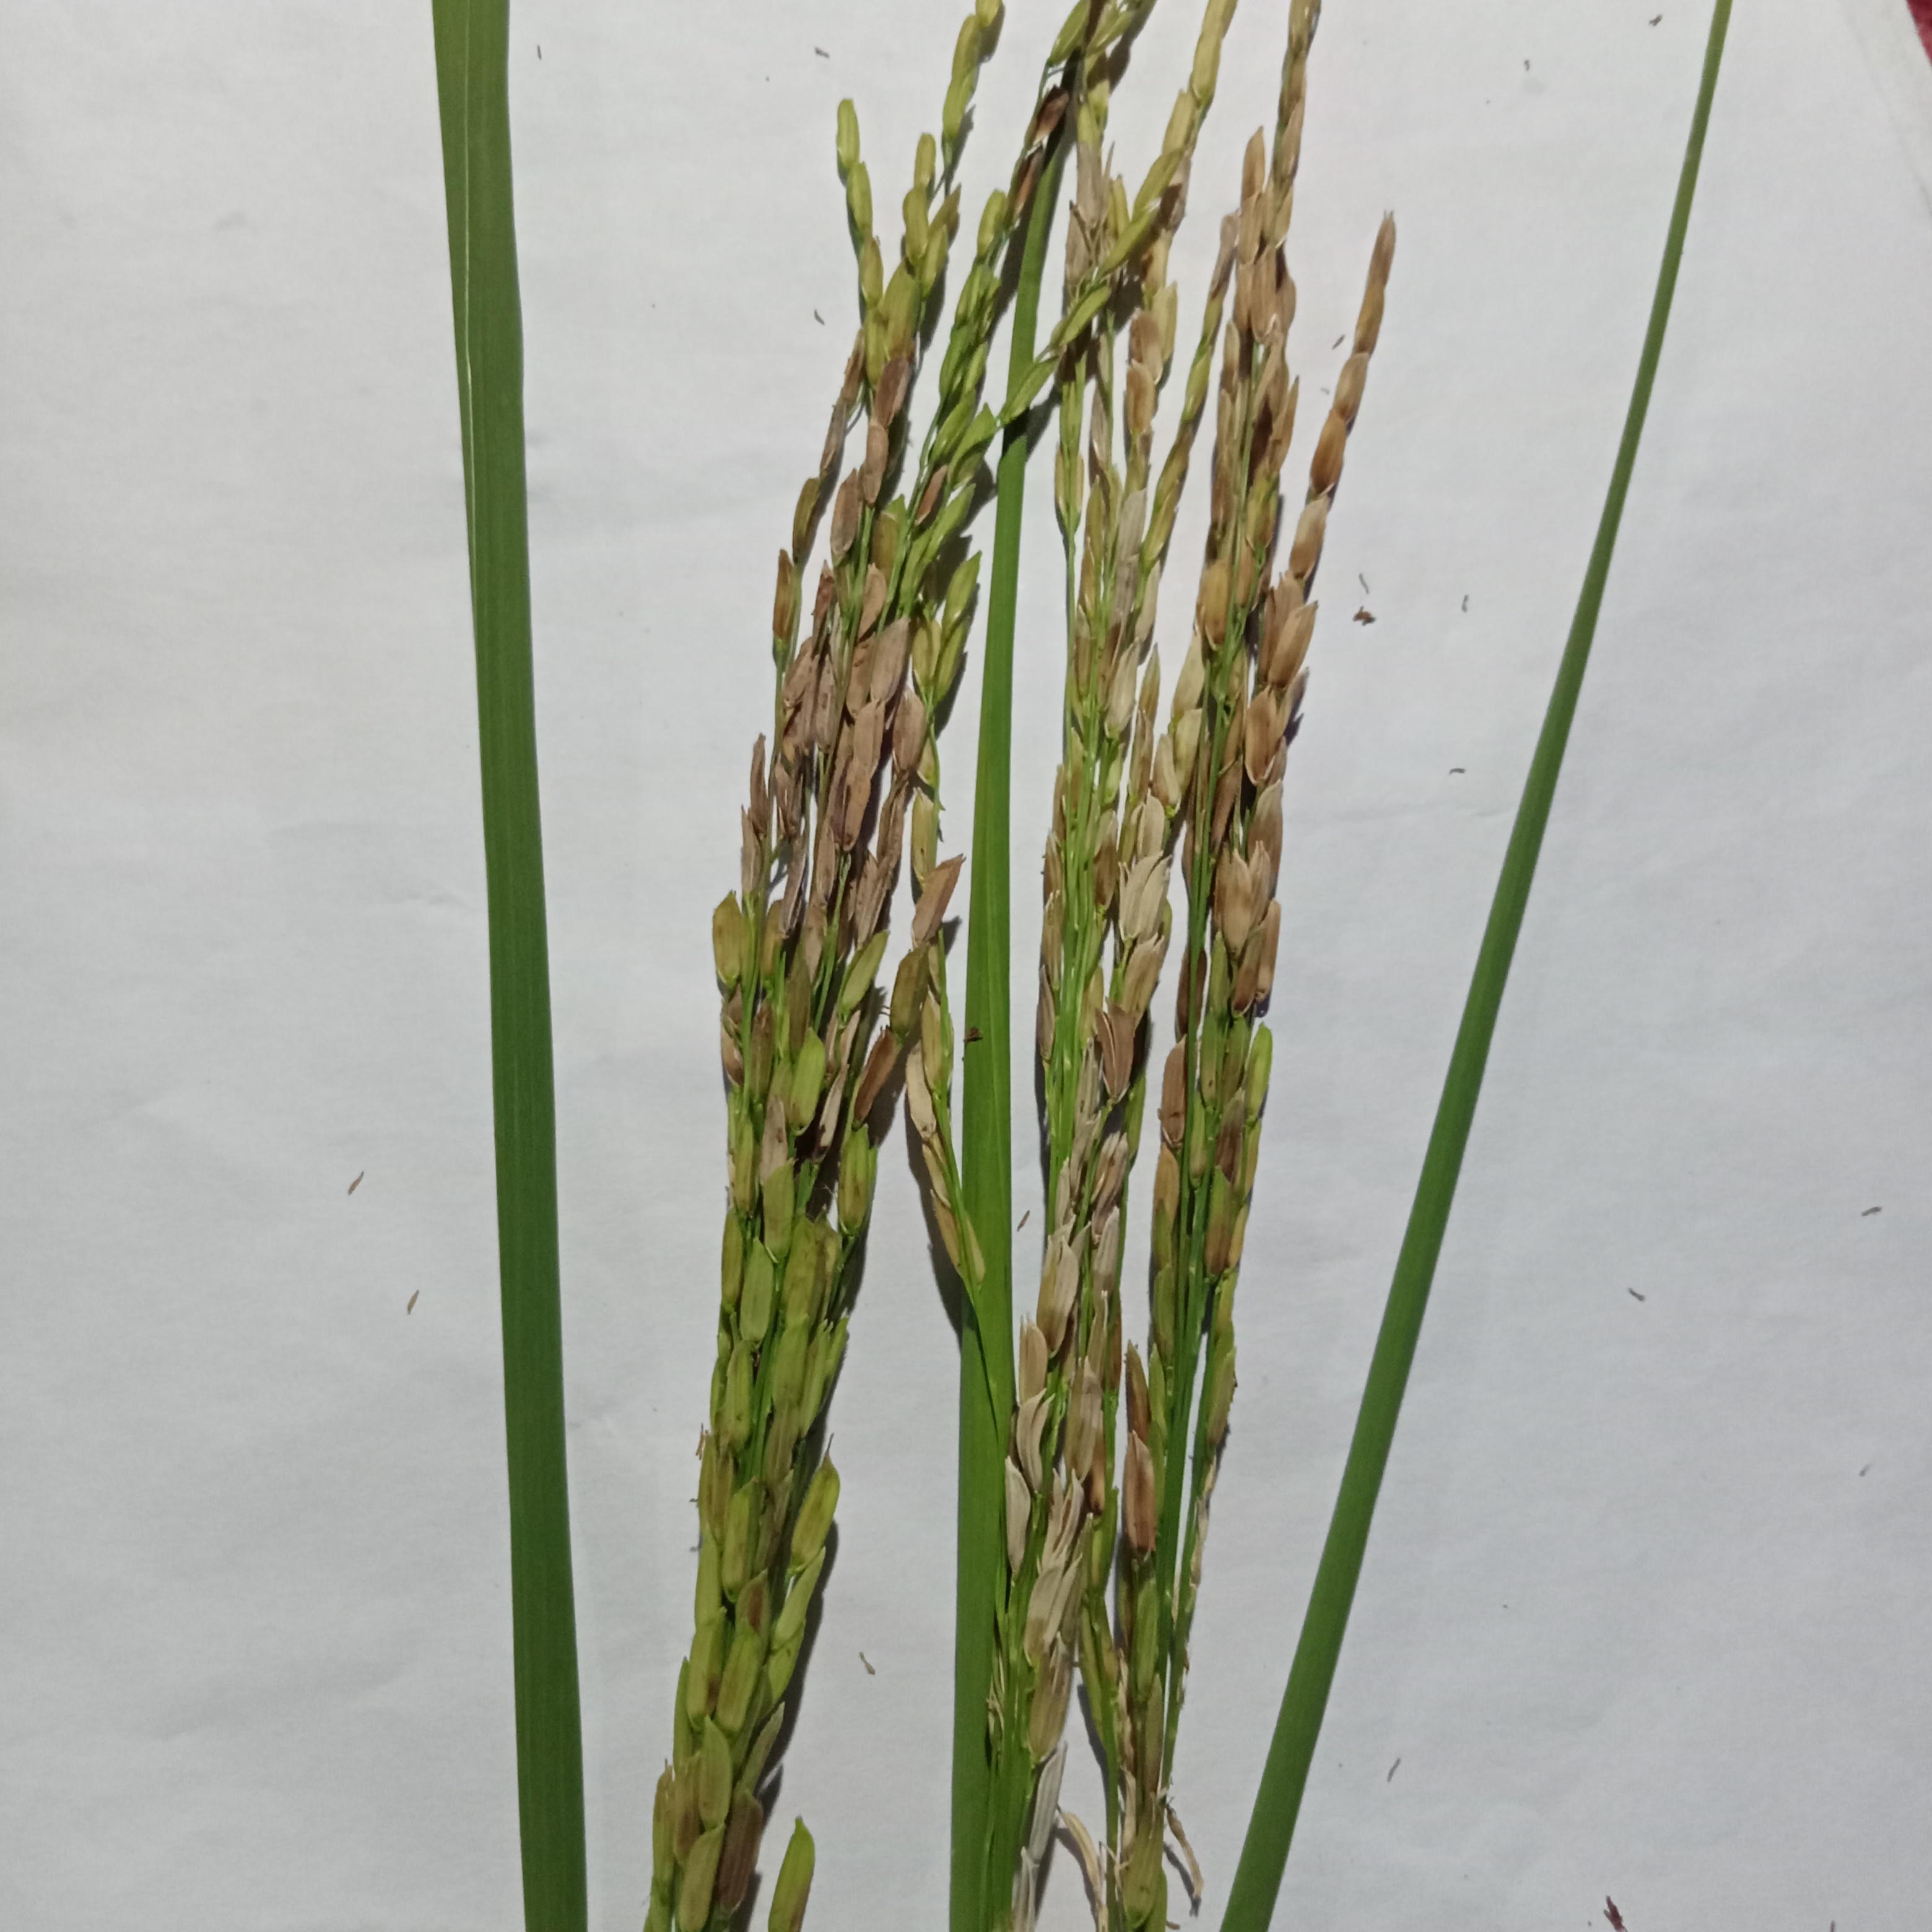
Label: Rice___Neck_Blast